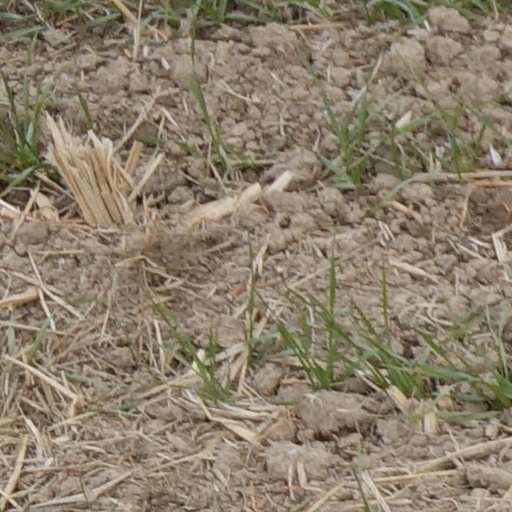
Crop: wheat